Bruce Alan Grandstaff

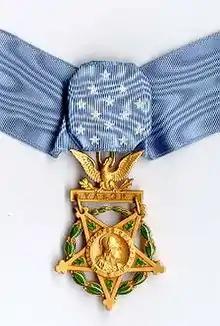
Army Medal of Honor

Bruce Alan Grandstaff (June 2, 1934 – May 18, 1967) was a United States Army soldier and a recipient of the United States military's highest decoration—the Medal of Honor—for his actions in the Vietnam War.